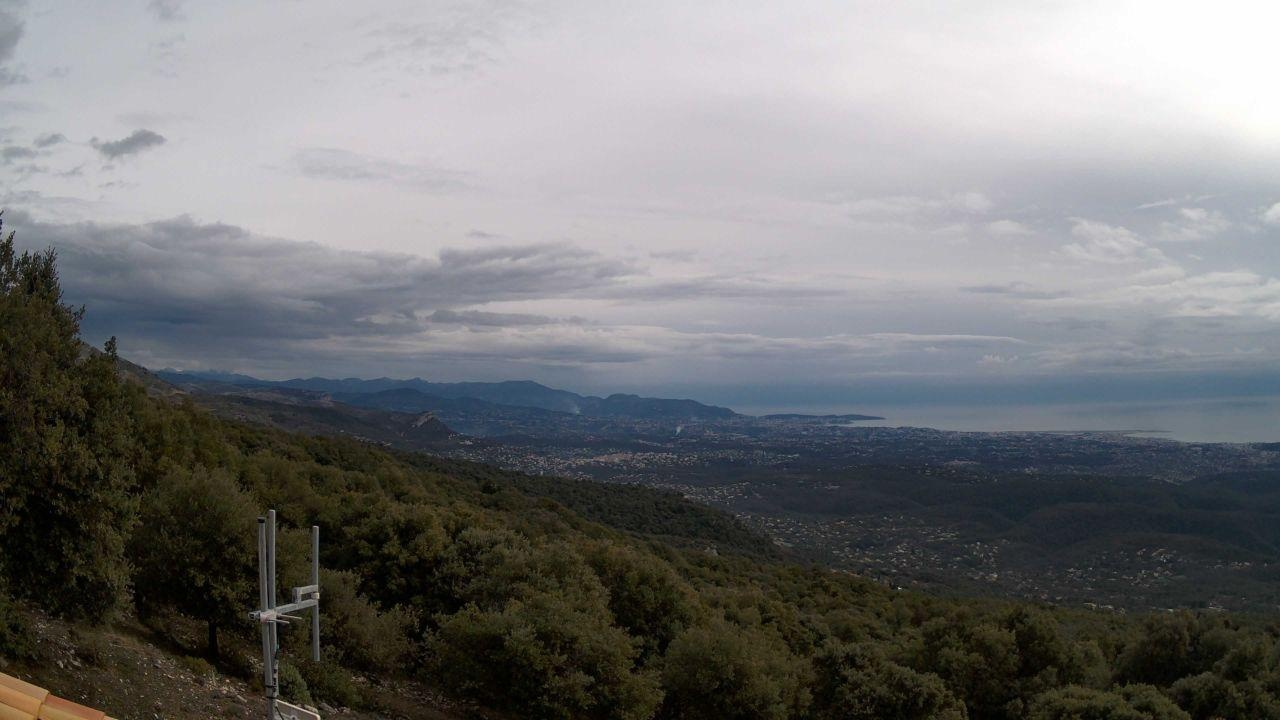
Fire: no
Smoke: yes